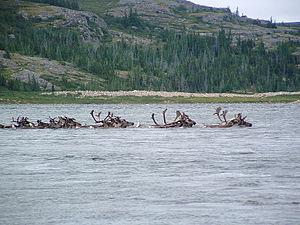
Hydro-Québec est une société d'État québécoise responsable de la production, du transport et de la distribution de l'électricité au Québec. Fondée en 1944, son unique actionnaire est le gouvernement du Québec. La société a son siège social qui est située à Montréal.
La rivière aux Feuilles est un fleuve dans le territoire non organisé de la Rivière-Koksoak, de la région du Nunavik, situé dans la région administrative du Nord-du-Québec, au Québec, au Canada. Cette rivière se jette sur la rive ouest du lac aux Feuilles, lequel traverse un détroit pour aller se jeter sur le littoral ouest de la baie d'Ungava.